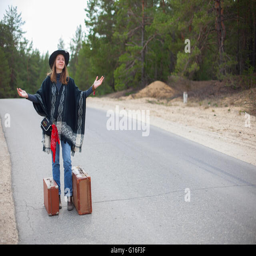
a young girl in a poncho with a suitcase stands on the road